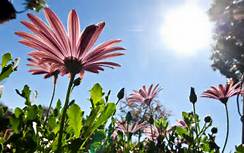
Weather: sun or clear